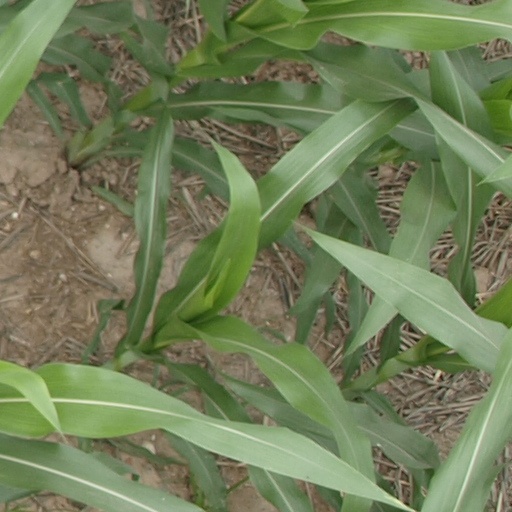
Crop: maize; corn